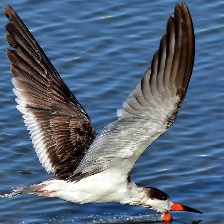
Species: BLACK SKIMMER
Scientific name: RYNCHOPS NIGER